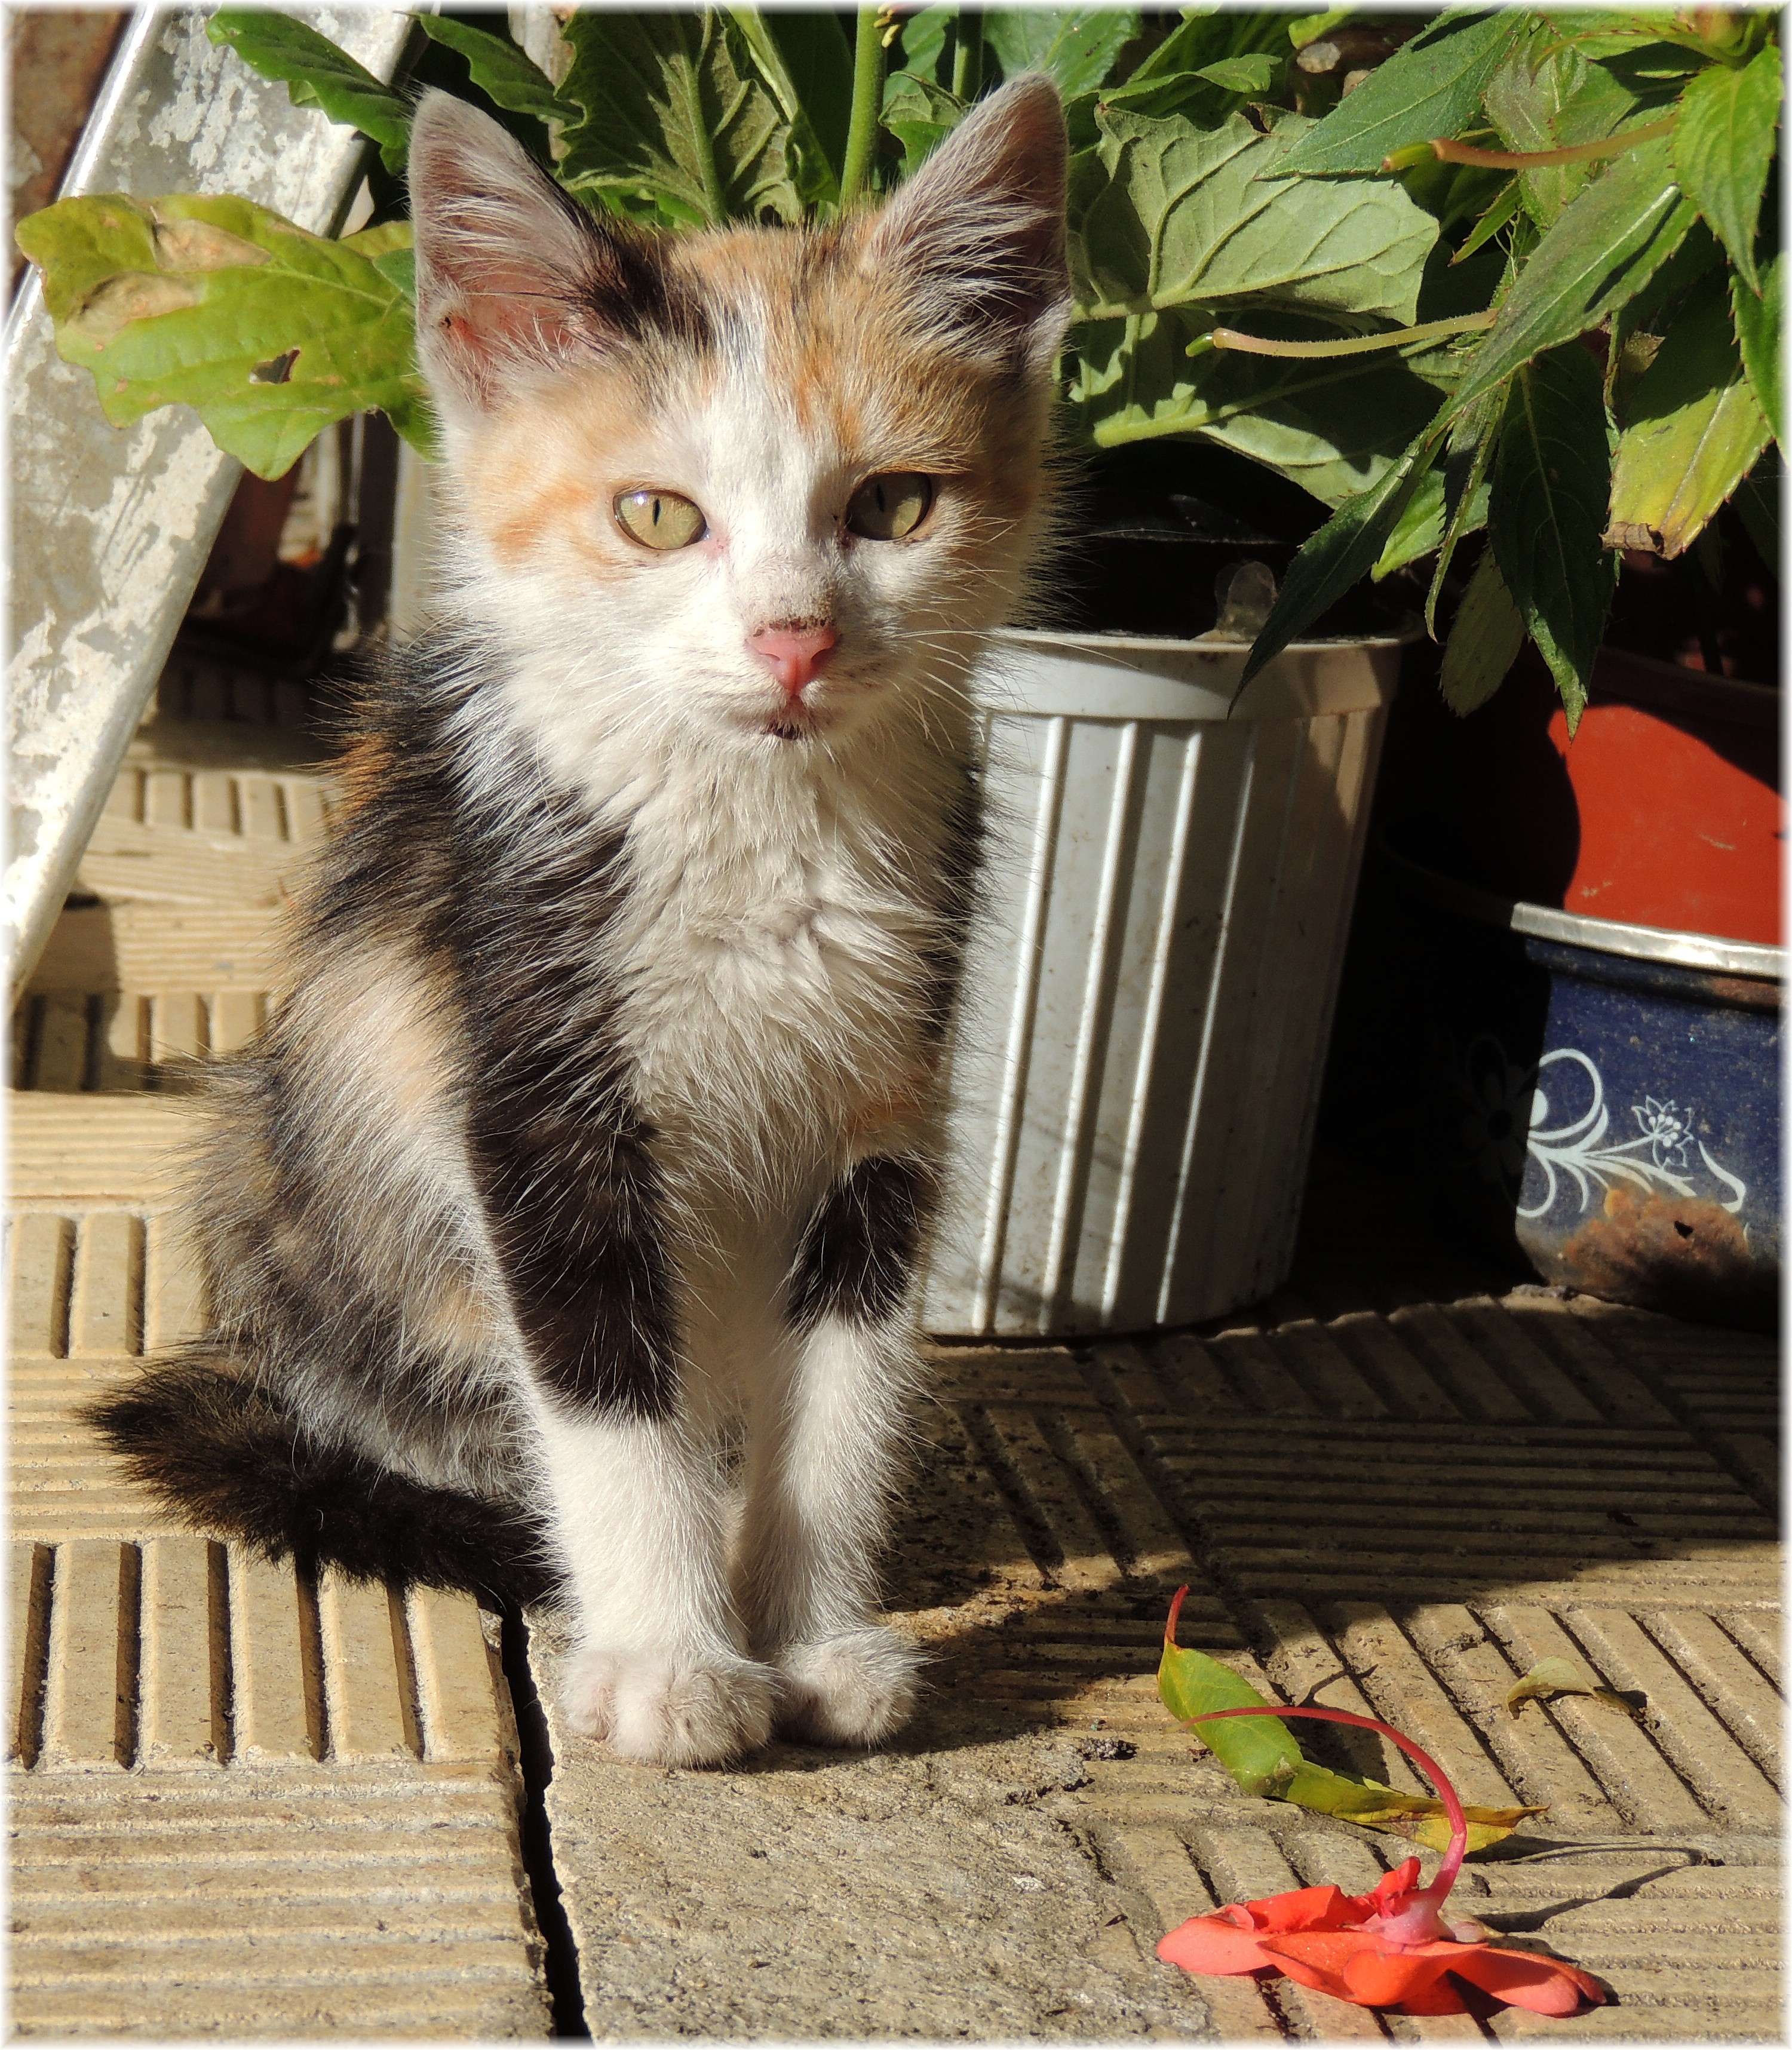
europe, kitten, cat, mammal, fauna, cats, whiskers, spain, espagne, vertebrate, europa, galicia, mygearandme, gatos, espana, animales, animais, corunna, oleiros, mascotas, lacoruna, acoru a, coru a, domesticos, norwegian forest cat, european shorthair, small to medium sized cats, cat like mammal